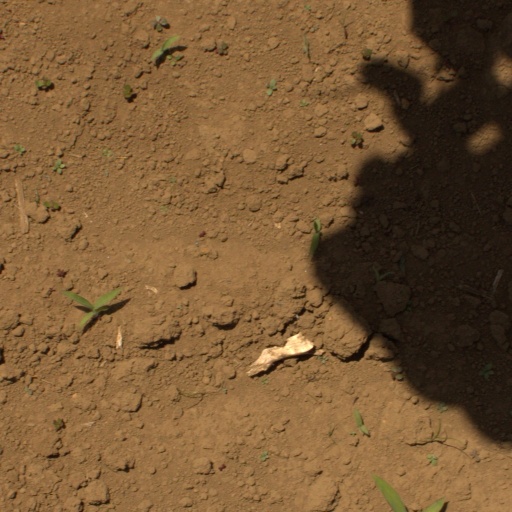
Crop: Jerusalem artichoke